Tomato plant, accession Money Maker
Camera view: vertical (180 deg); turntable rotation: 180 degrees
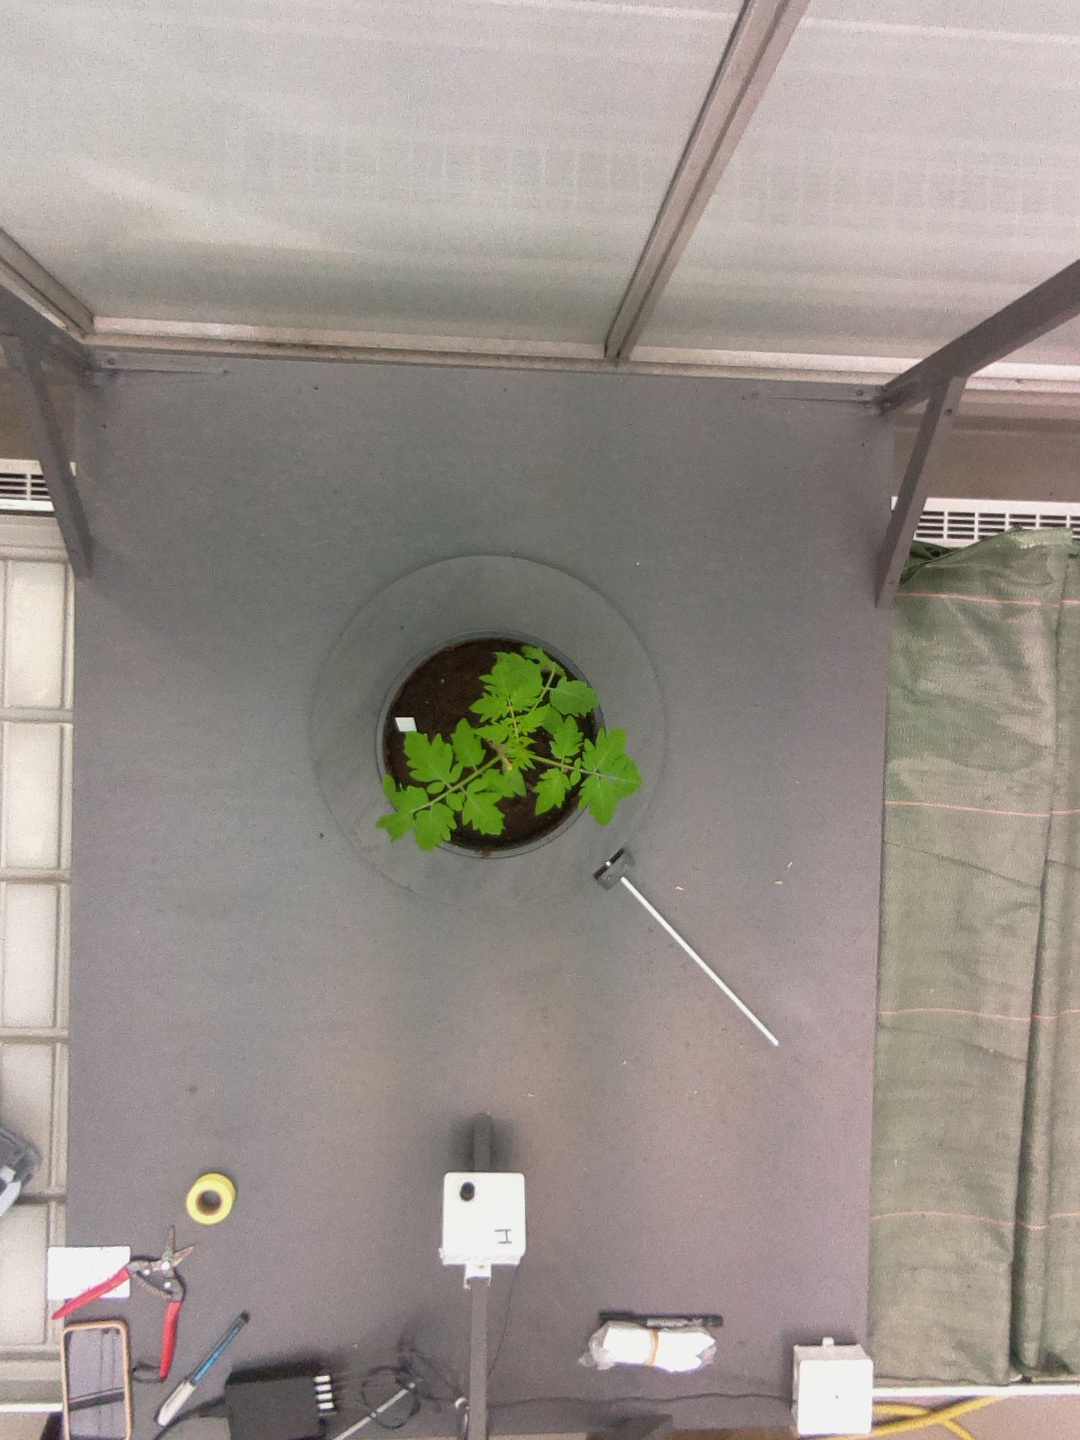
BBCH growth stage 13: 6 of true leaves visible